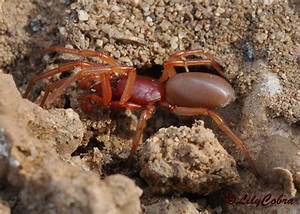
Label: ragno